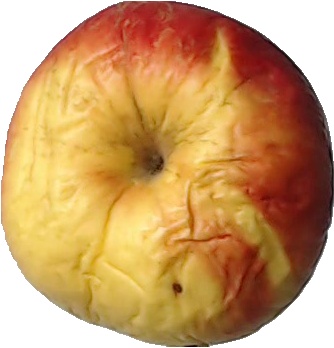
Label: apple_red_yellow_1